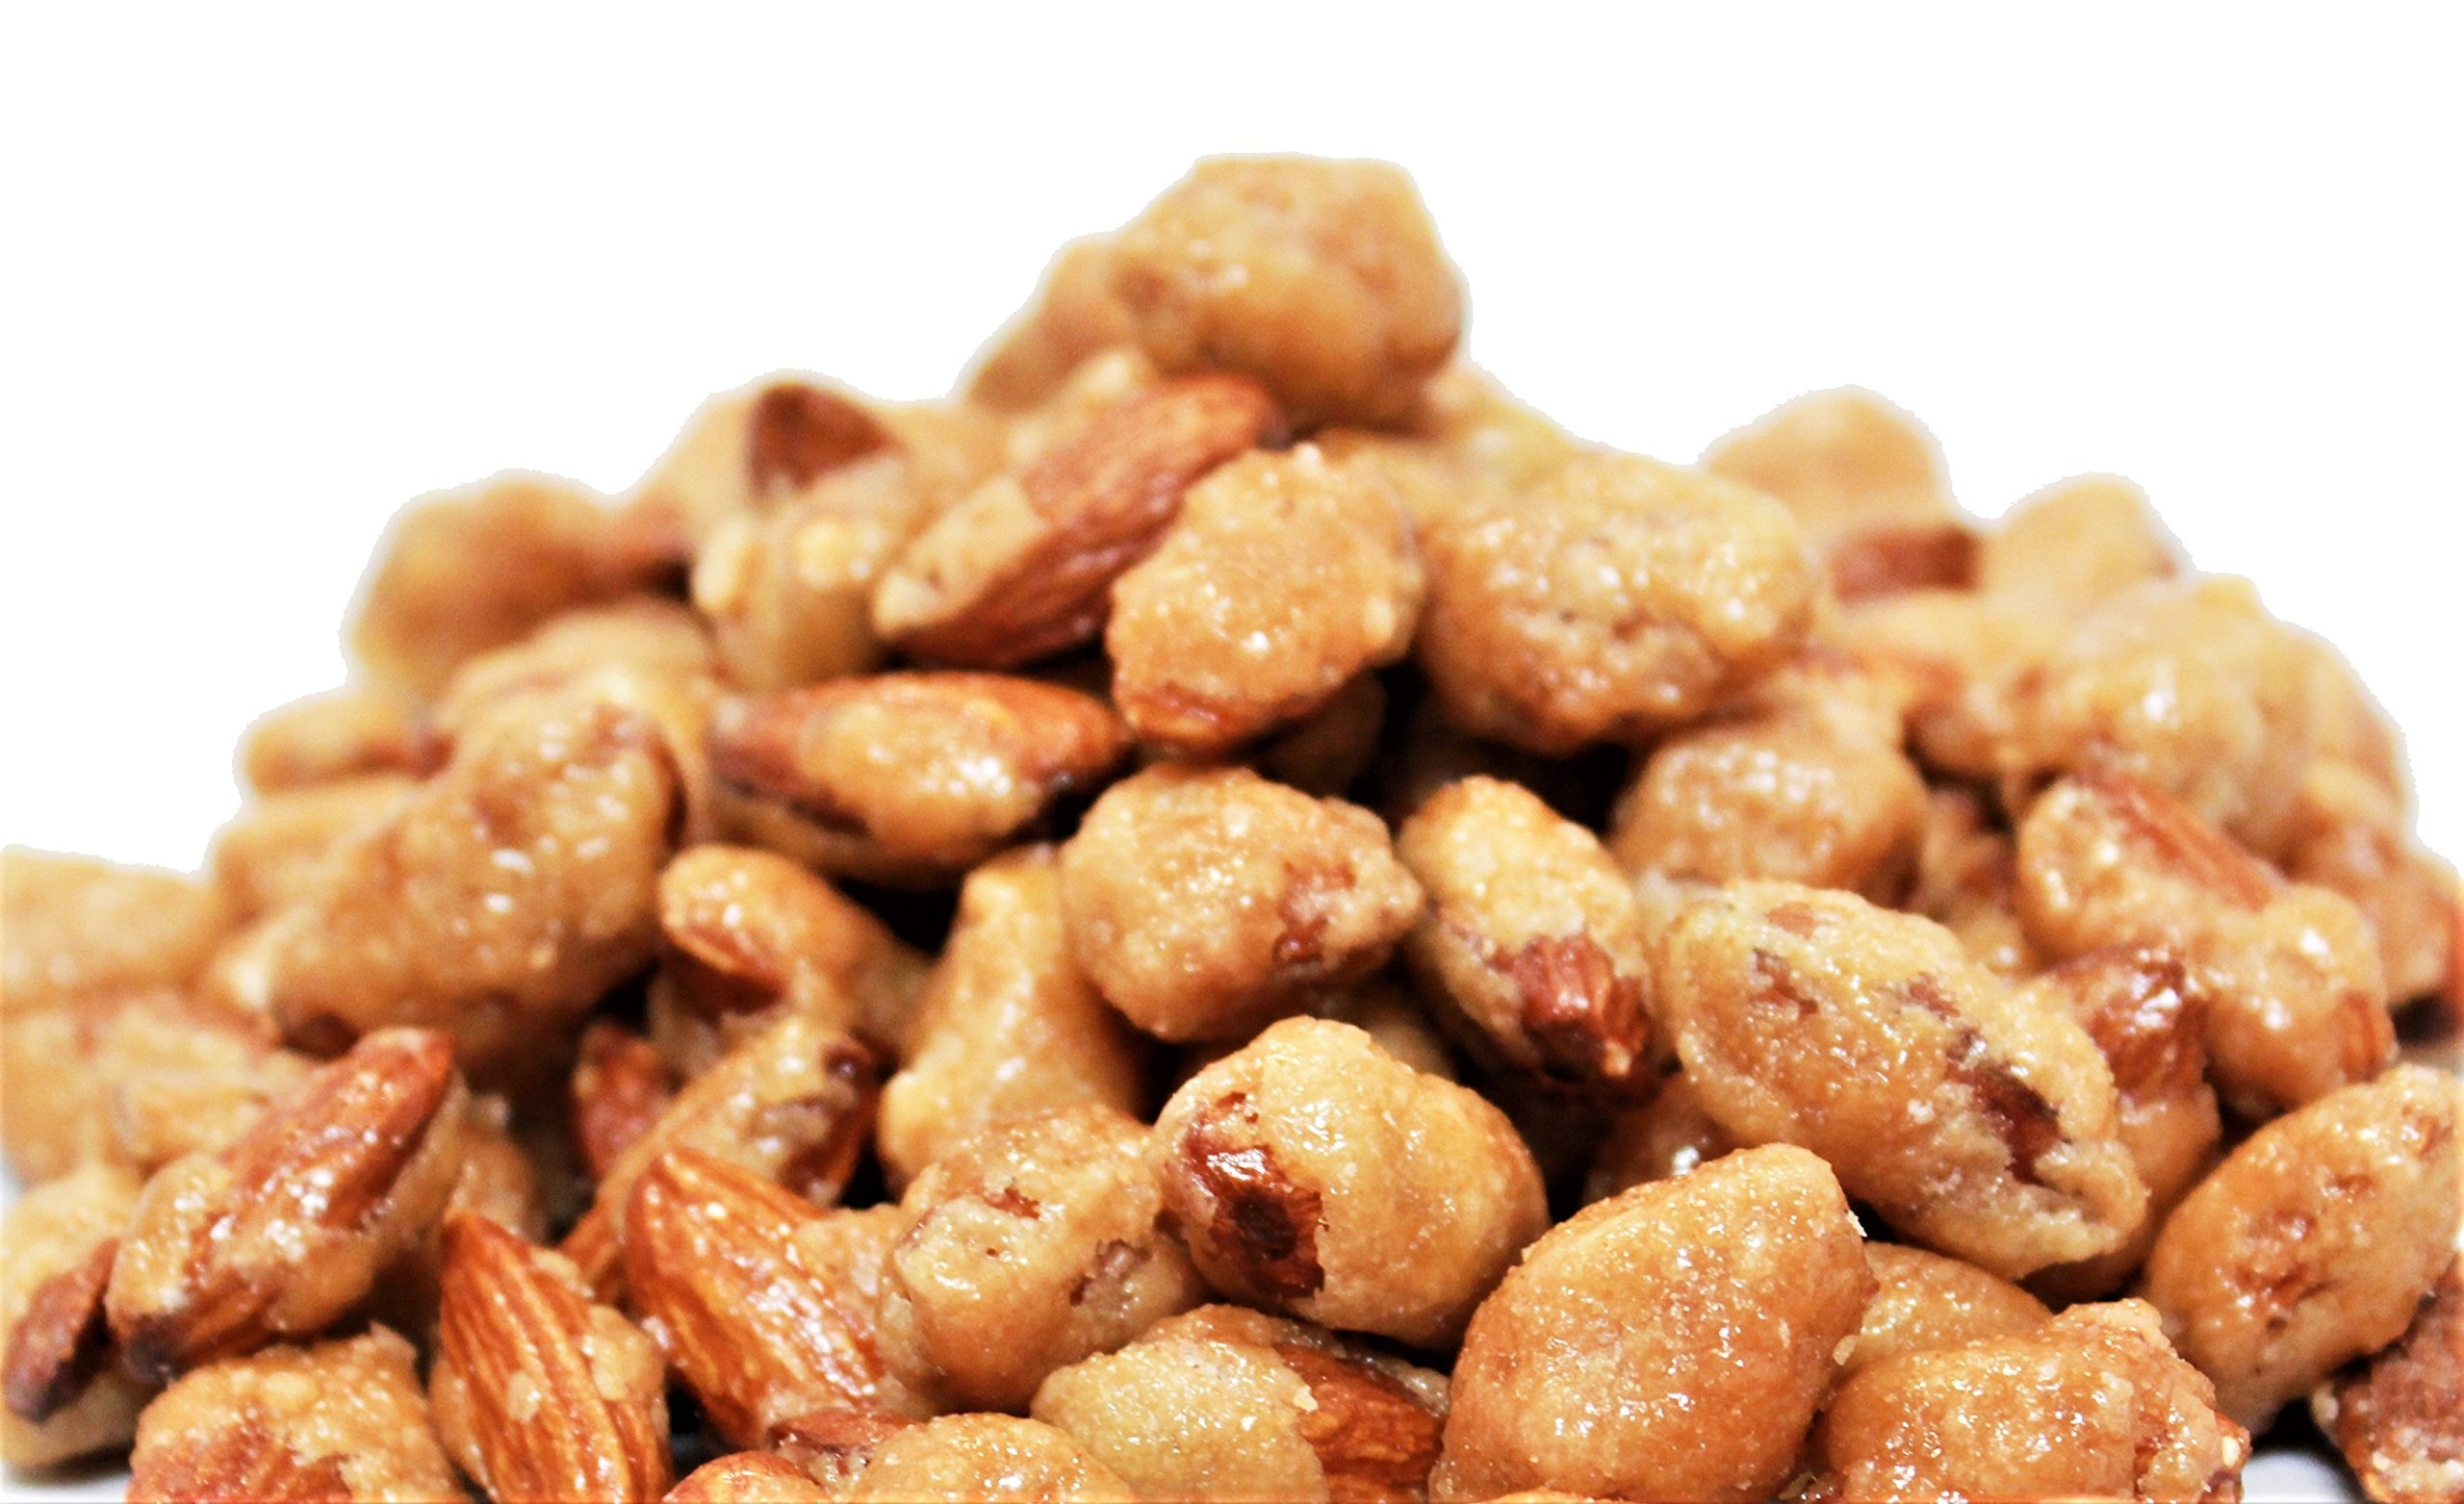
Item Name: Toffee Nuts by Its Delish Mixed Nuts, 1 lb Bulk Bag
Bullet Point 1: Delicious Mix of Gourmet Toffee Covered Nuts
Bullet Point 2: 1 lb bulk bag Its Delish brand
Bullet Point 3: Yummy! Highest quality, fresh and tasty (Peanuts, Almonds, Pecans, Cashews)
Bullet Point 4: Perfect treat for any occasion, and to snack at home, office, travel and parties!
Bullet Point 5: Certified Kosher OU Parve Non-dairy Made in the USA Order from the factory direct!
Value: 16.0
Unit: Ounce

Price: 18.99